Collect Pond

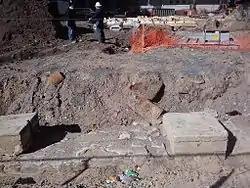
The granite foundation of The Tombs uncovered during reconstruction of Collect Pond Park in early 2012

New York's jail, nicknamed "The Tombs", was built on Centre Street in 1838 on the site of the pond and was constructed on a huge platform of hemlock logs in an attempt to give it secure foundations. The design, by John Haviland, was based on an engraving of an ancient Egyptian mausoleum. The building was in length by wide and it occupied a full block, surrounded by Centre, Franklin, Elm (today's Lafayette), and Leonard Streets. It initially accommodated about 300 prisoners.